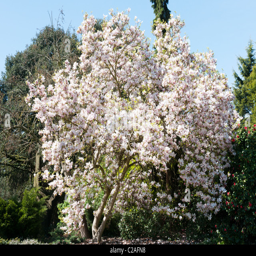
a magnolia tree in full blossom